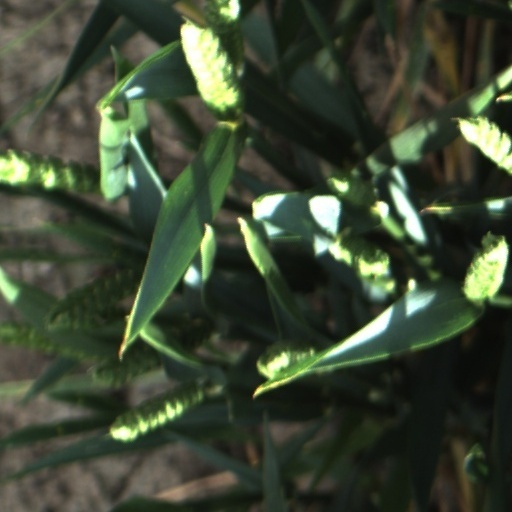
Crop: wheat